HTMS Maeklong

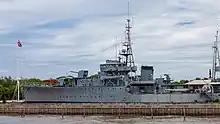
"HTMS Maeklong" on display

Later, King Bhumibol Adulyadej asked the Royal Thai Navy that should preserve the old warships and make them into a museum of military history to disseminate knowledge to the public. Therefore, in the auspicious occasion of King Bhumibol will ascend the throne for the 50th year in 1996, the Royal Thai Navy built the Thai Warship Museum in honour of the Golden Jubilee Year of King Bhumibol by conserving the Mae Klong Luang boat and creating a warship museum in the navy's outdoor museum project.